Horatio Nelson, 1st Viscount Nelson

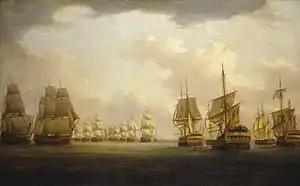
"Admiral Sir Robert Calder's action off Cape Finisterre, 23 July 1805", by William Anderson (National Maritime Museum, Greenwich)

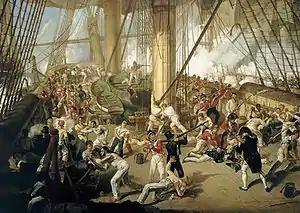
Nelson is shot on the quarterdeck, painted by Denis Dighton,

The recall of Sir William Hamilton to Britain was a further incentive for Nelson to return. In June Nelson left Malta and conveyed Queen Maria Carolina, and her suite, to Leghorn. Upon his arrival, Nelson shifted his flag to , but again disobeyed Lord Keith's orders by refusing to join the main fleet. Keith travelled to Leghorn to demand, in person, an explanation, and refused to be moved by the Queen's pleas to allow her to be conveyed in a British ship. In the face of Keith's demands, Nelson reluctantly struck his flag and bowed to Lady Hamilton's request to return to England over land.